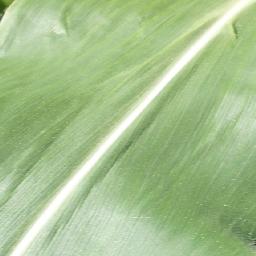
Label: Corn___healthy